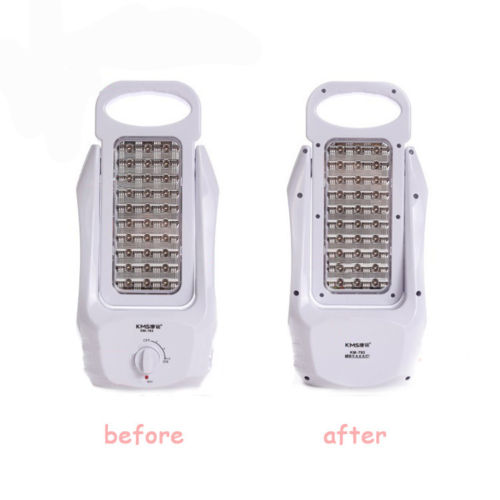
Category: lamp